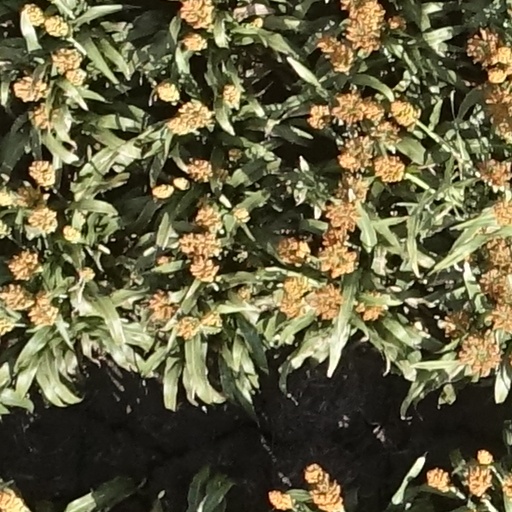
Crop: sorghum